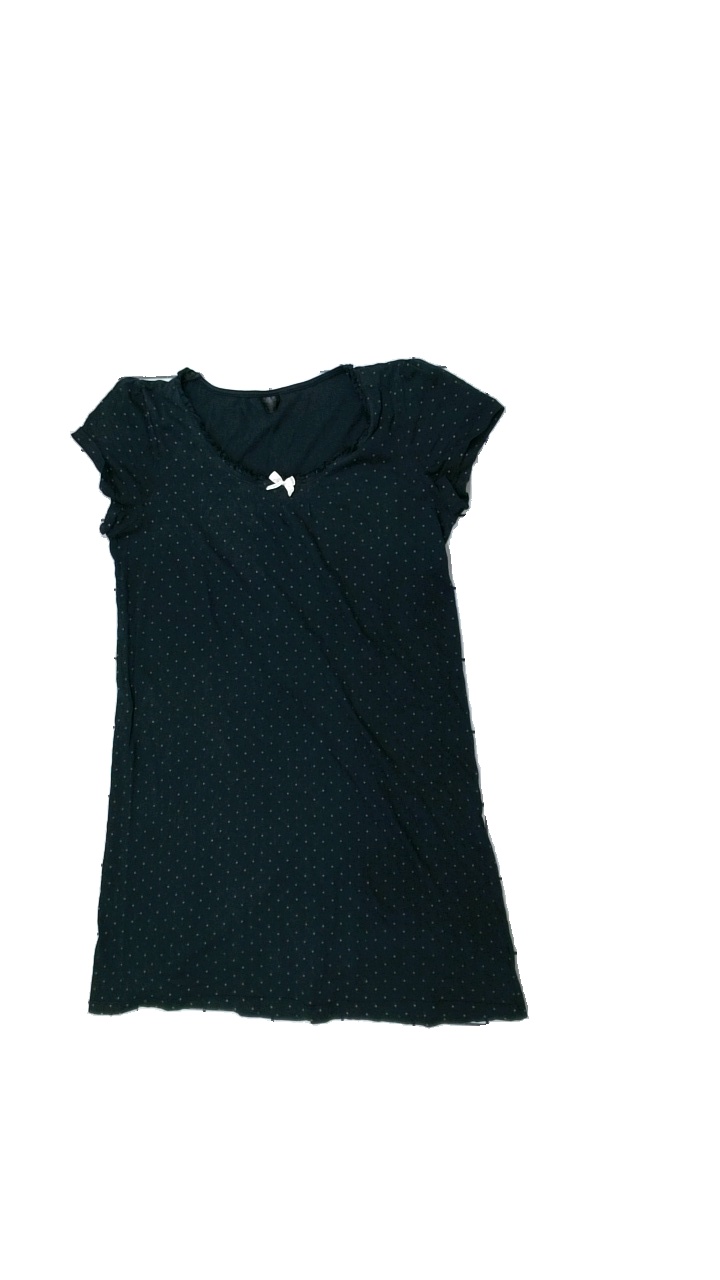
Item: Night Gown (Ladies)
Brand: Bodyzone
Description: natt linne med tryck
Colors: Black, Brown
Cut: C-collar
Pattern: Dots
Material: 100% bomull
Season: All
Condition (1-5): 4
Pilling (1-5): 5
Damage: urtvättad
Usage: Reuse
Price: <50